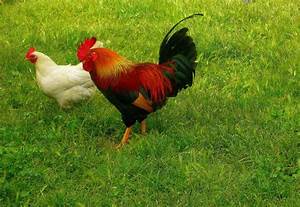
Label: gallina